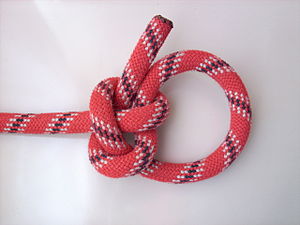
Lassoknude
En lassoknude er et knob som let kan strammes og løsnes. Den bindes ved at man laver to løkker på enden af en snor. Den inderste løkke stikkes igennem den yderste, og der strammes til. For at tjekke om knuden er bundet rigtigt, kan man holde fast på knuden, mens man trækker i den lange ende af snoren. Hvis løkken formindskes, er knuden bundet rigtigt. Træk i løkken for at forstørre den.